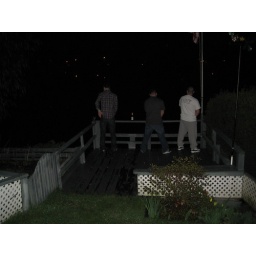
boys peeing in lake when there's a perfectly equipped bathroom inside the house